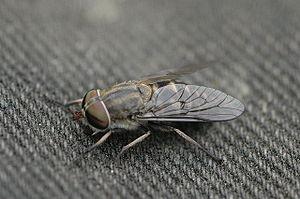
Le taon des bœufs est une espèce de taons hématophages pour la femelle qui, comme son nom l'indique, préfère se nourrir du sang de bovidés, quoiqu'ils puissent mordre d'autres types d'animaux. Les mâles eux ne consomment que du nectar.